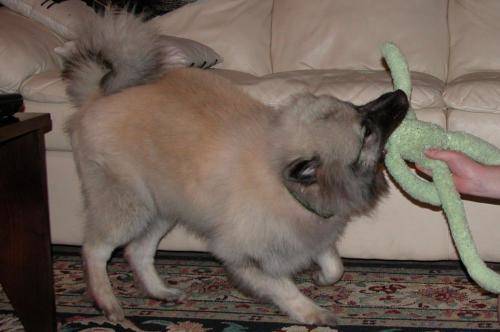
Label: dog